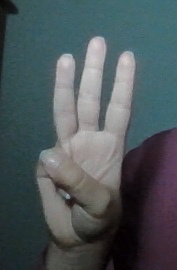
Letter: thaa